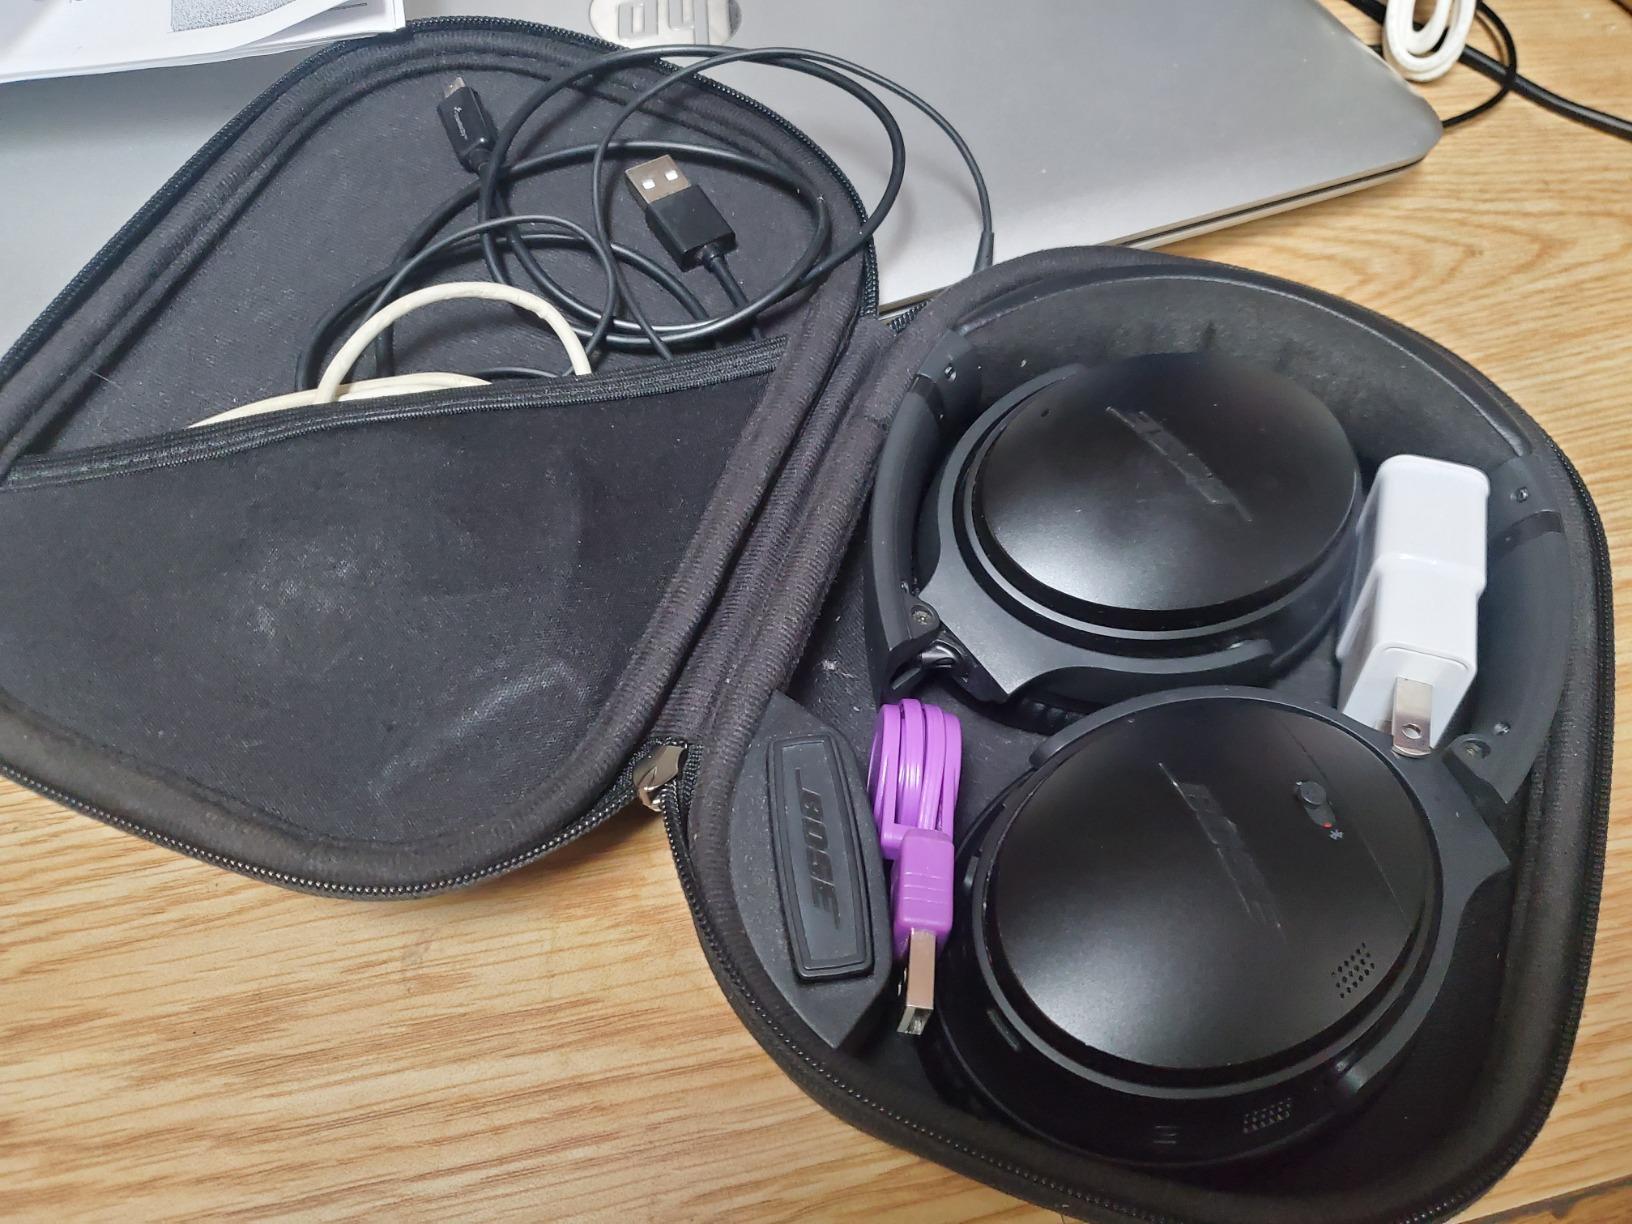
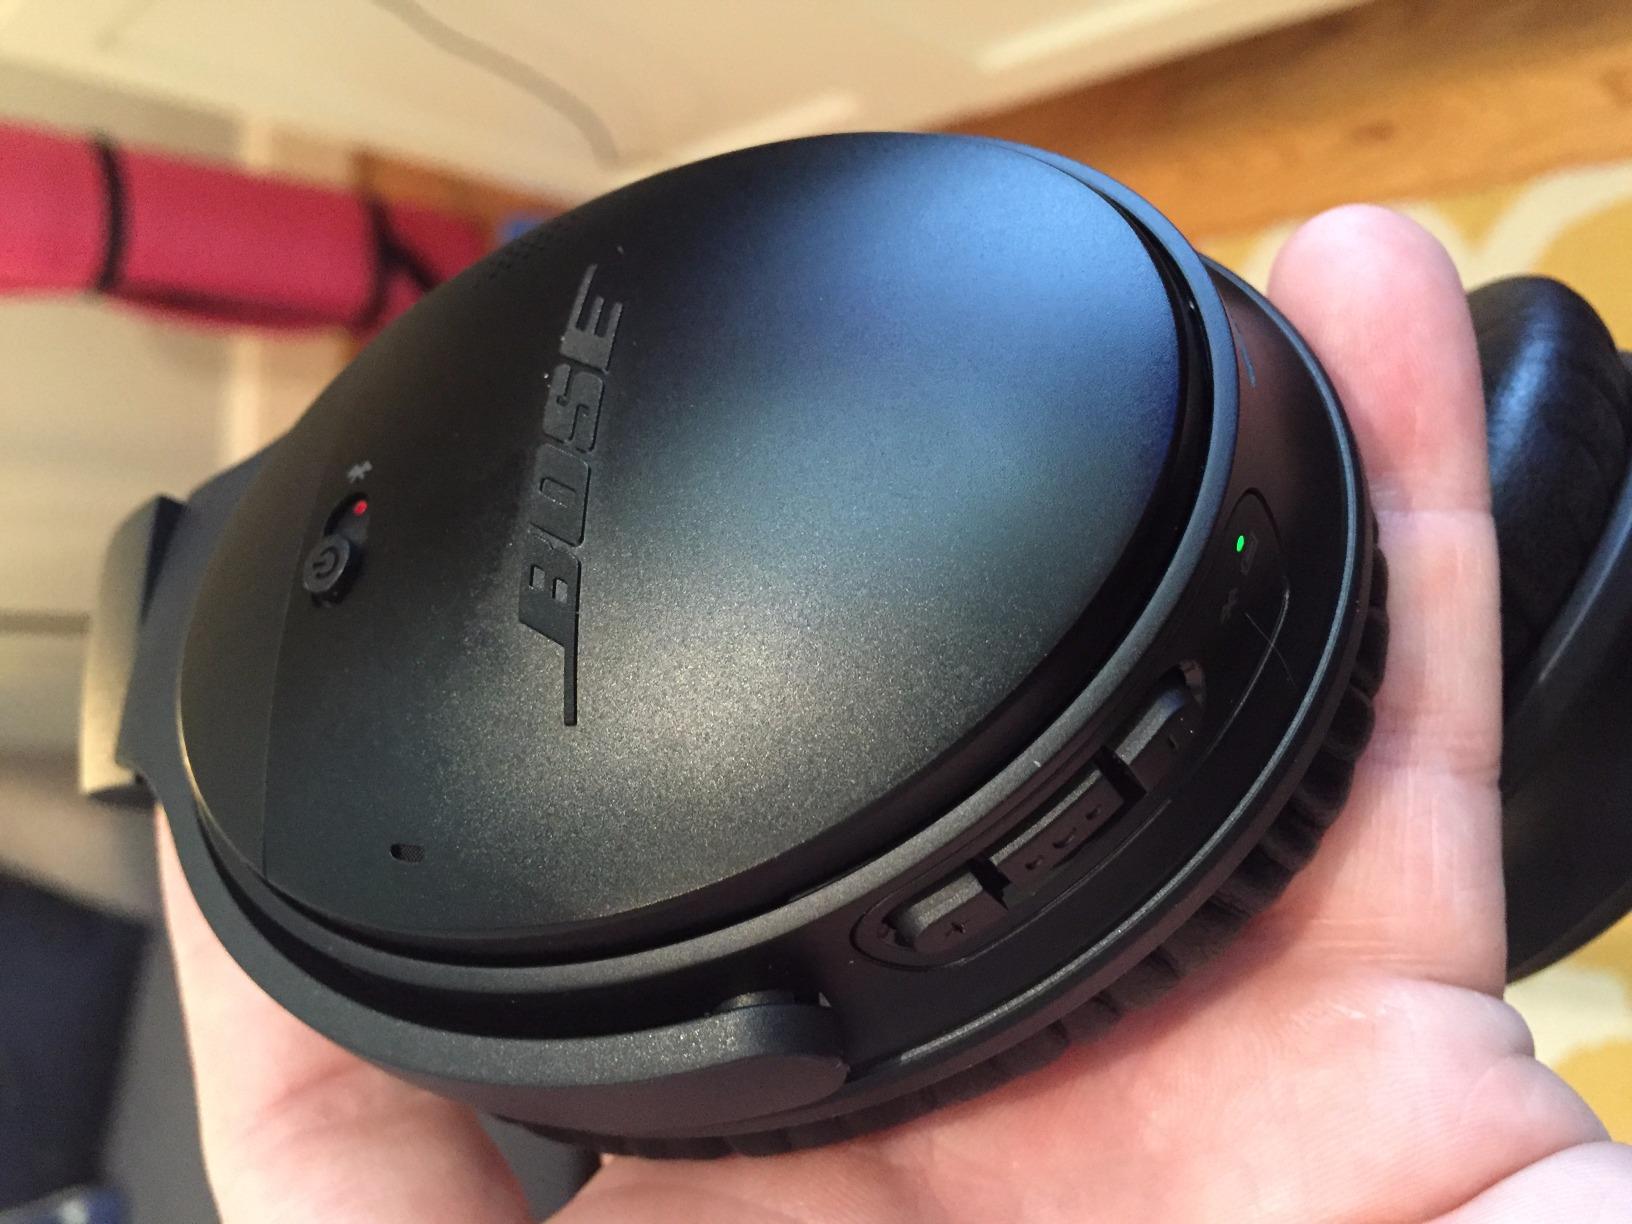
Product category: headphones
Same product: yes